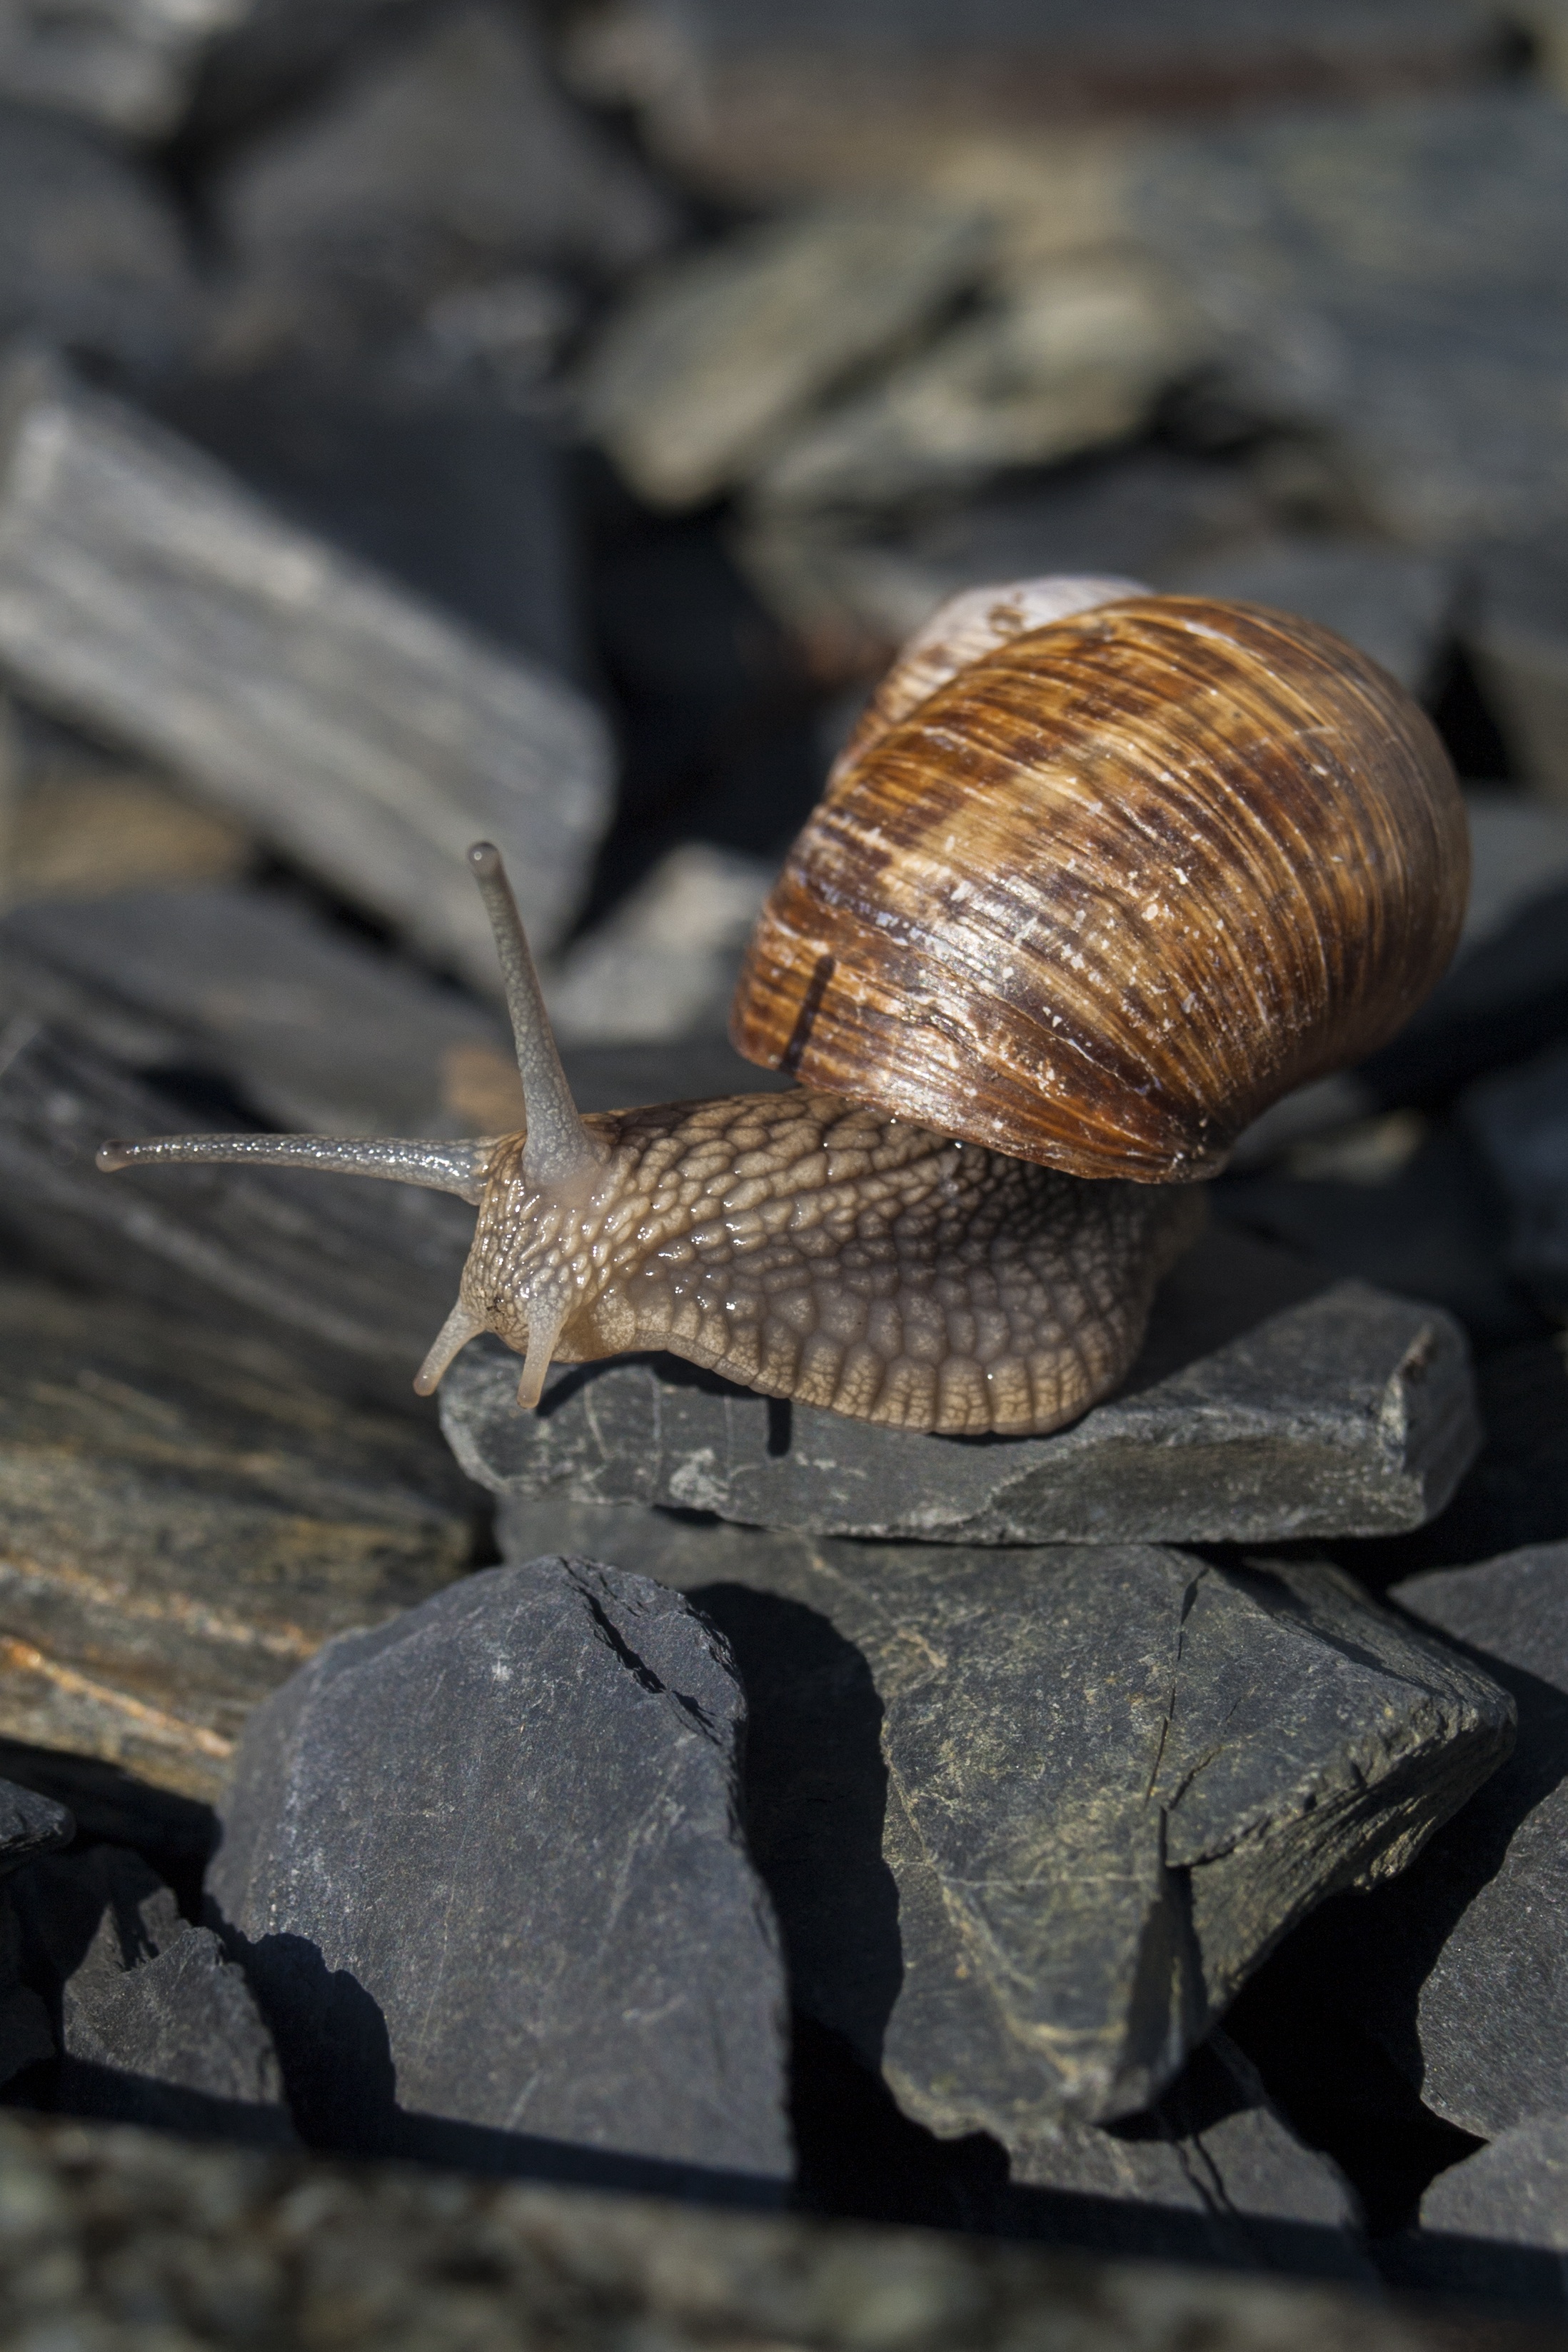
nature, animal, wildlife, garden, close, fauna, shell, invertebrate, close up, mollusk, crawl, stones, snail, molluscs, macro photography, slowly, snails and slugs